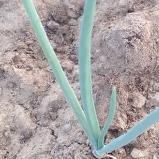
Crop: Onion
Condition: healthy-leaf